Pilgrims at Emmaus

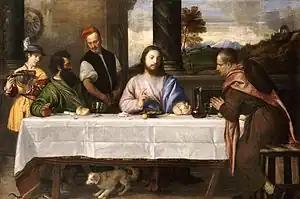
"Pilgrims at Emmaus", 169 x 244 cm, (Louvre, INV 746)

The Pilgrims at Emmaus (French: "Les Pèlerins d'Emmaüs"), also called the Supper at Emmaus ("Le Souper à Emmaüs"), is a painting by Titian, made about 1533 or 1534, which hangs in the Louvre in Paris.